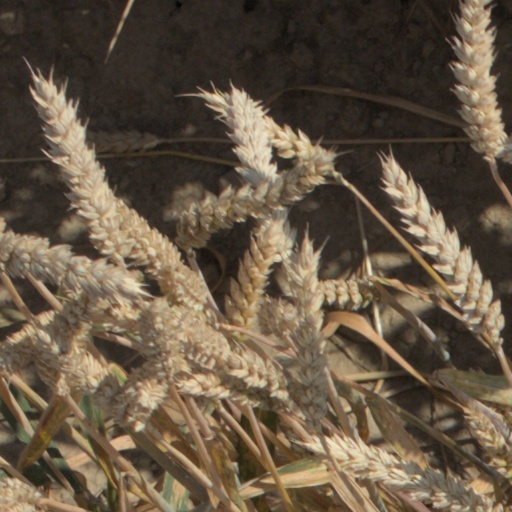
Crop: wheat